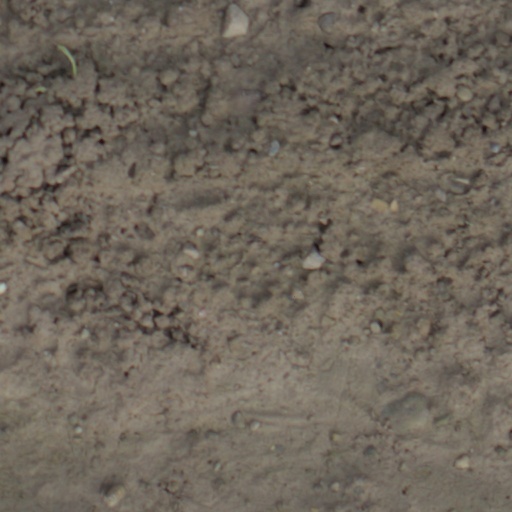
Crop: wheat